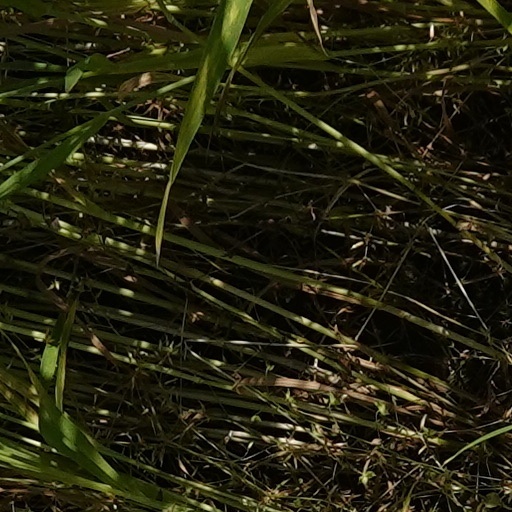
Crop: wheat